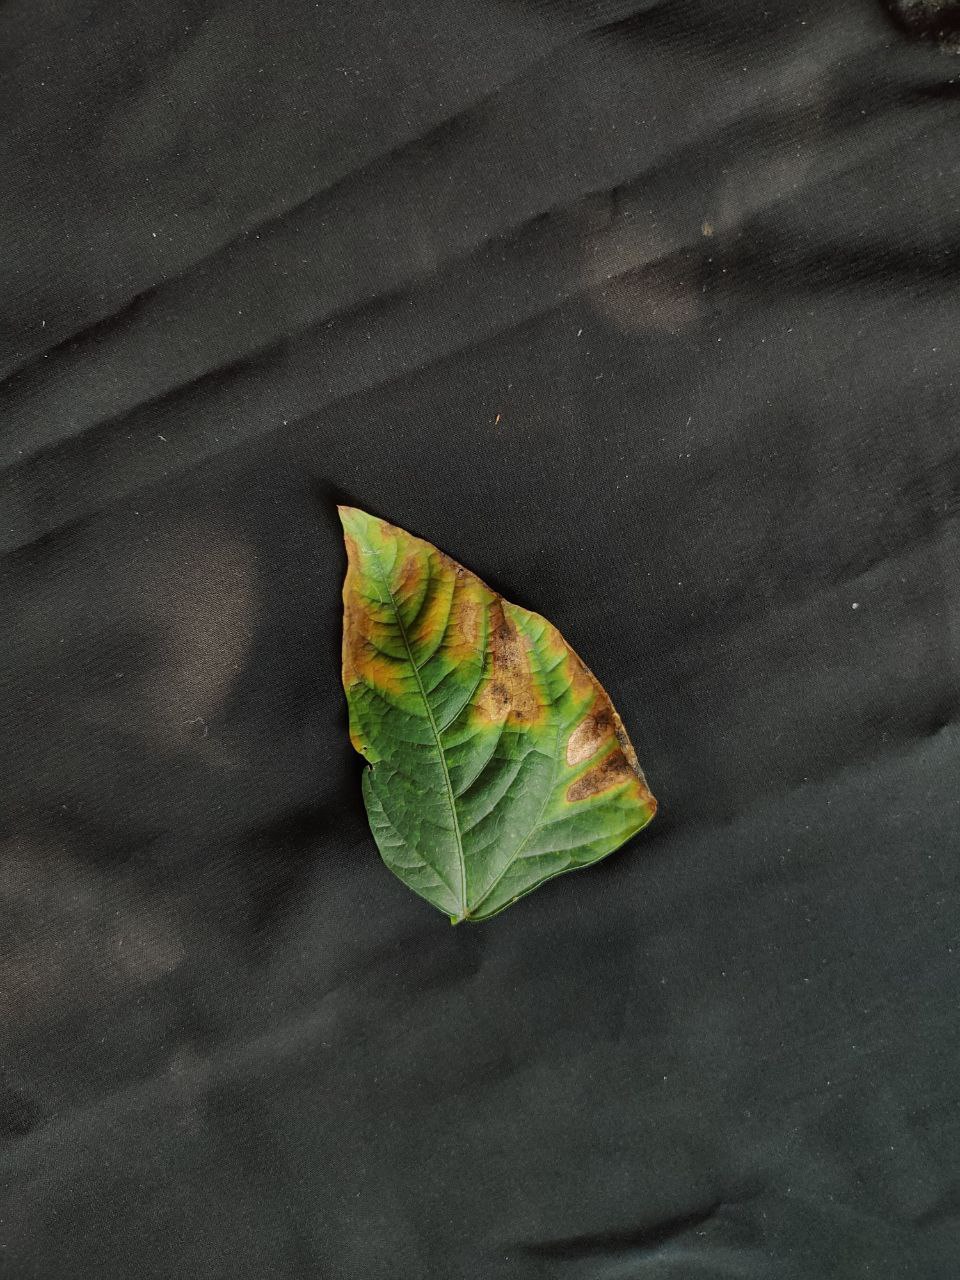
Crop: cowpea
Leaf condition: Bacterial wilt